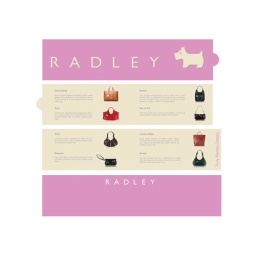
A chocolate-box style menu that features some of the bags off the website with descriptions in a chocolate box style.